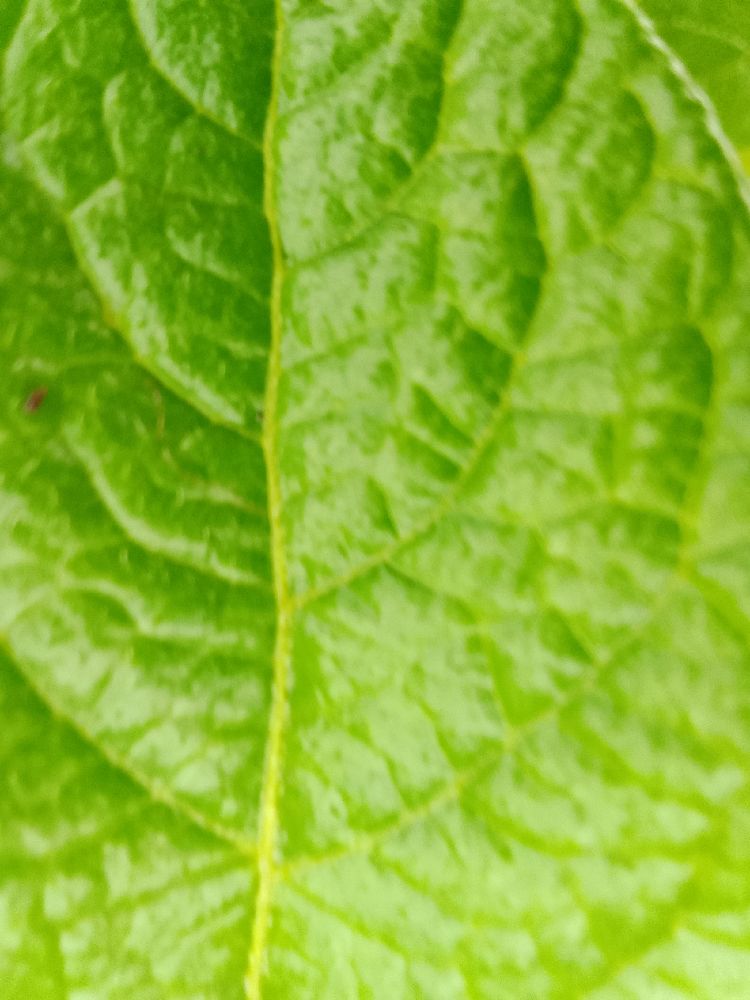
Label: Healthy